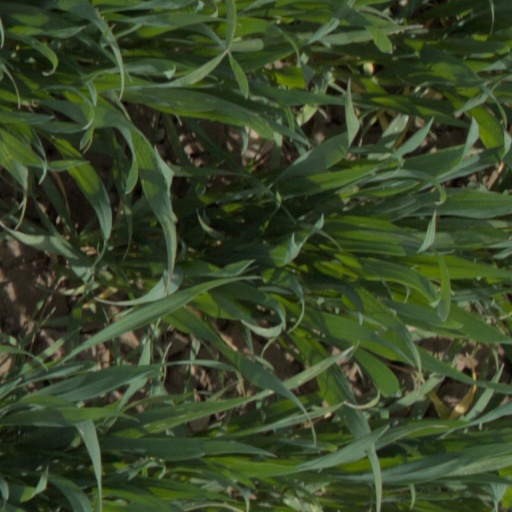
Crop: wheat